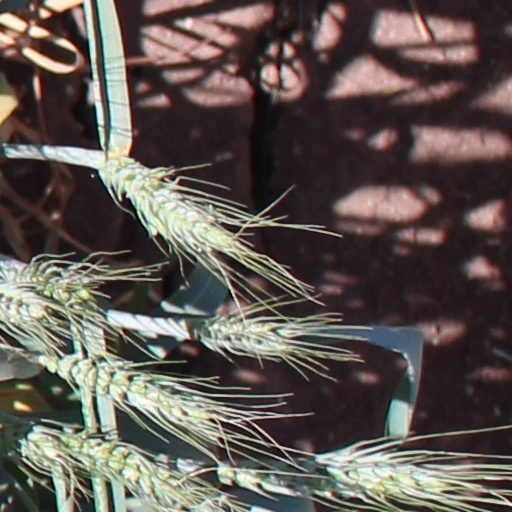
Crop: wheat